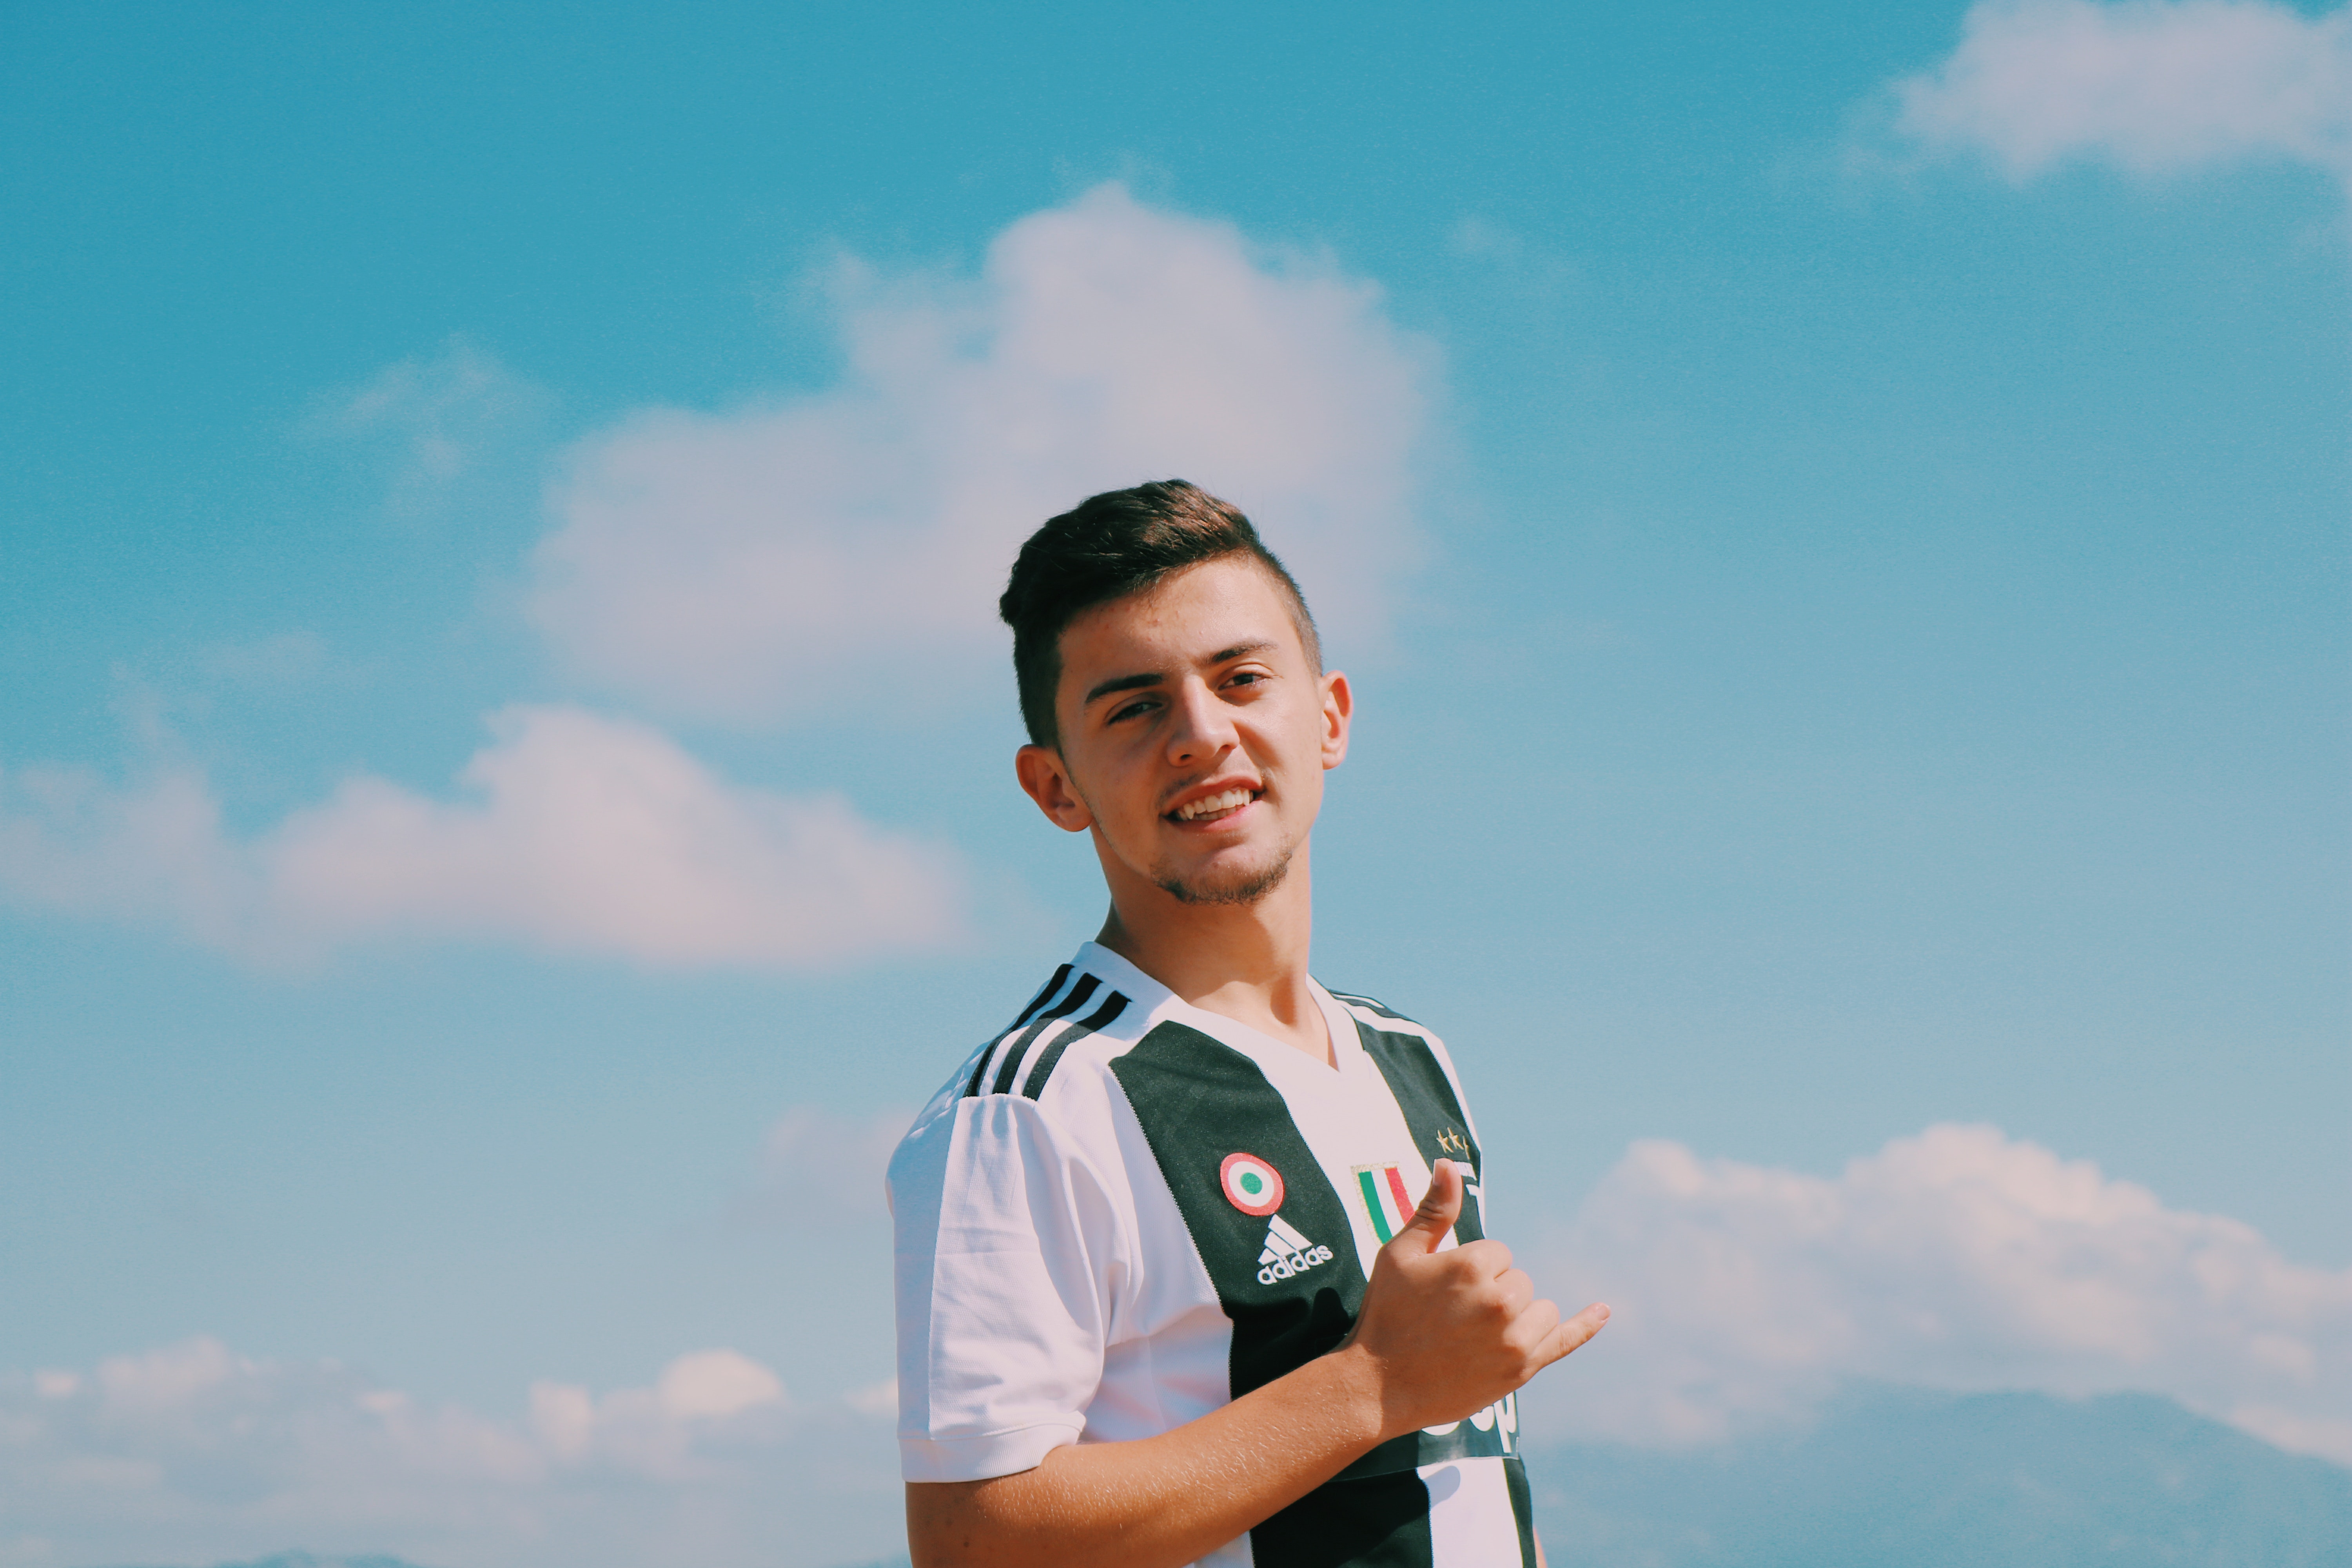
sky, blue, cloud, vacation, fun, summer, leisure, smile, happiness, tourism, recreation, meteorological phenomenon